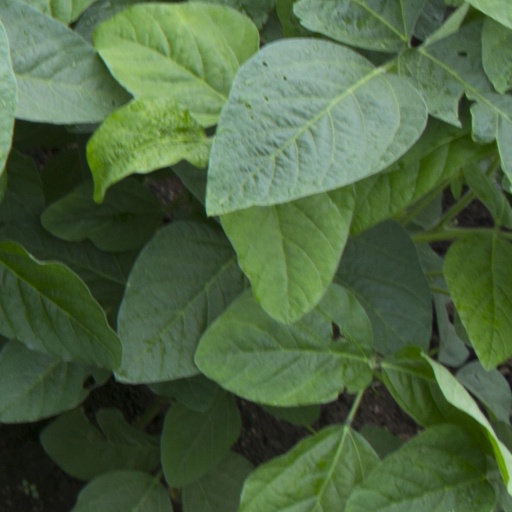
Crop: soybean